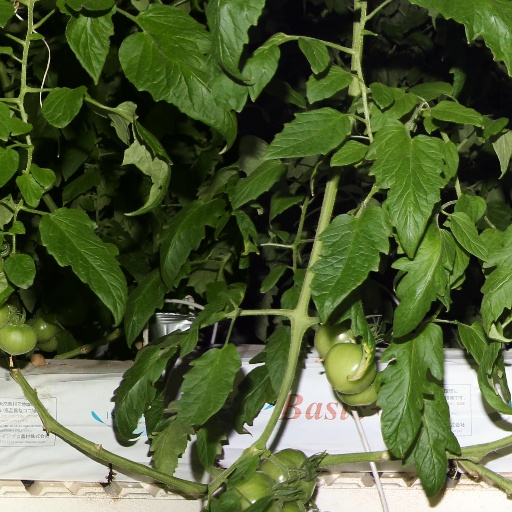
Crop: tomato